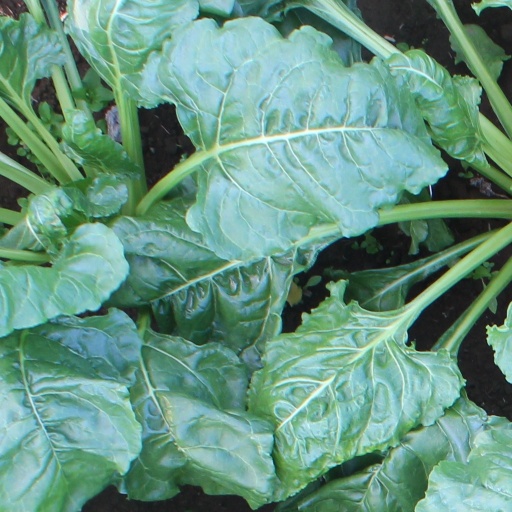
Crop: sugar beet